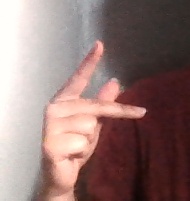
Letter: dha